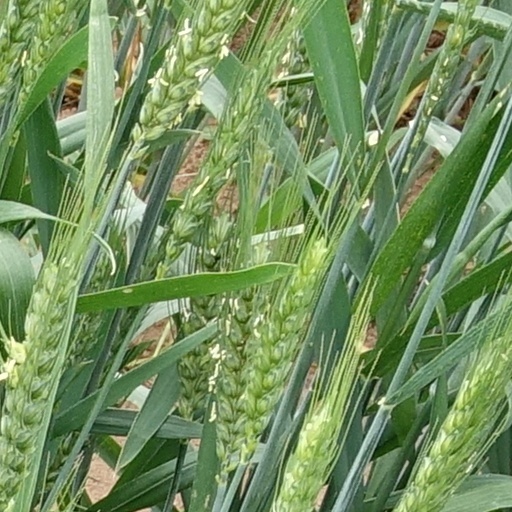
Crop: wheat